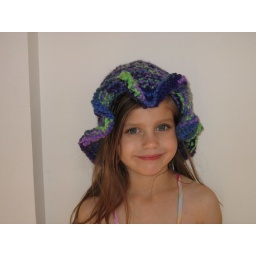
flower hat in blues